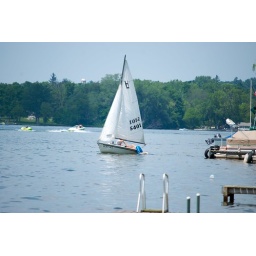
#2 in a series - Dan jumps back into the boat but loses his water shoe